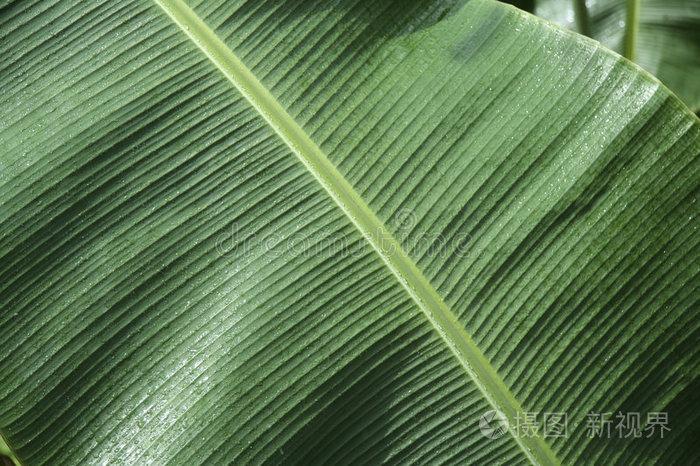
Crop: unknown
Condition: banana